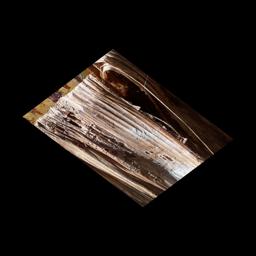
Label: BACTERIAL SOFT ROT